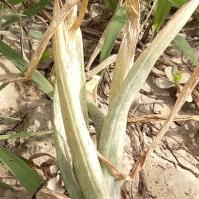
Crop: Onion
Condition: alternaria-d